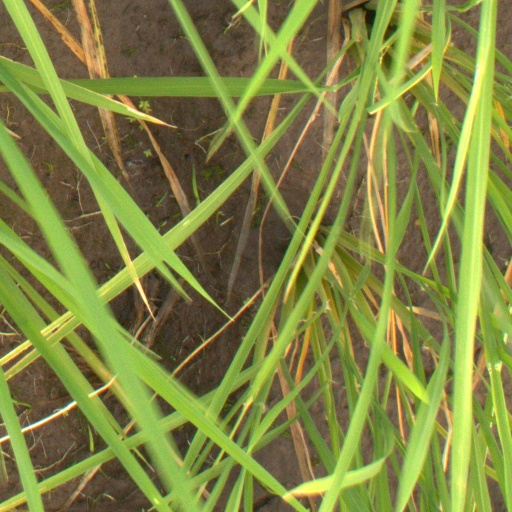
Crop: rice